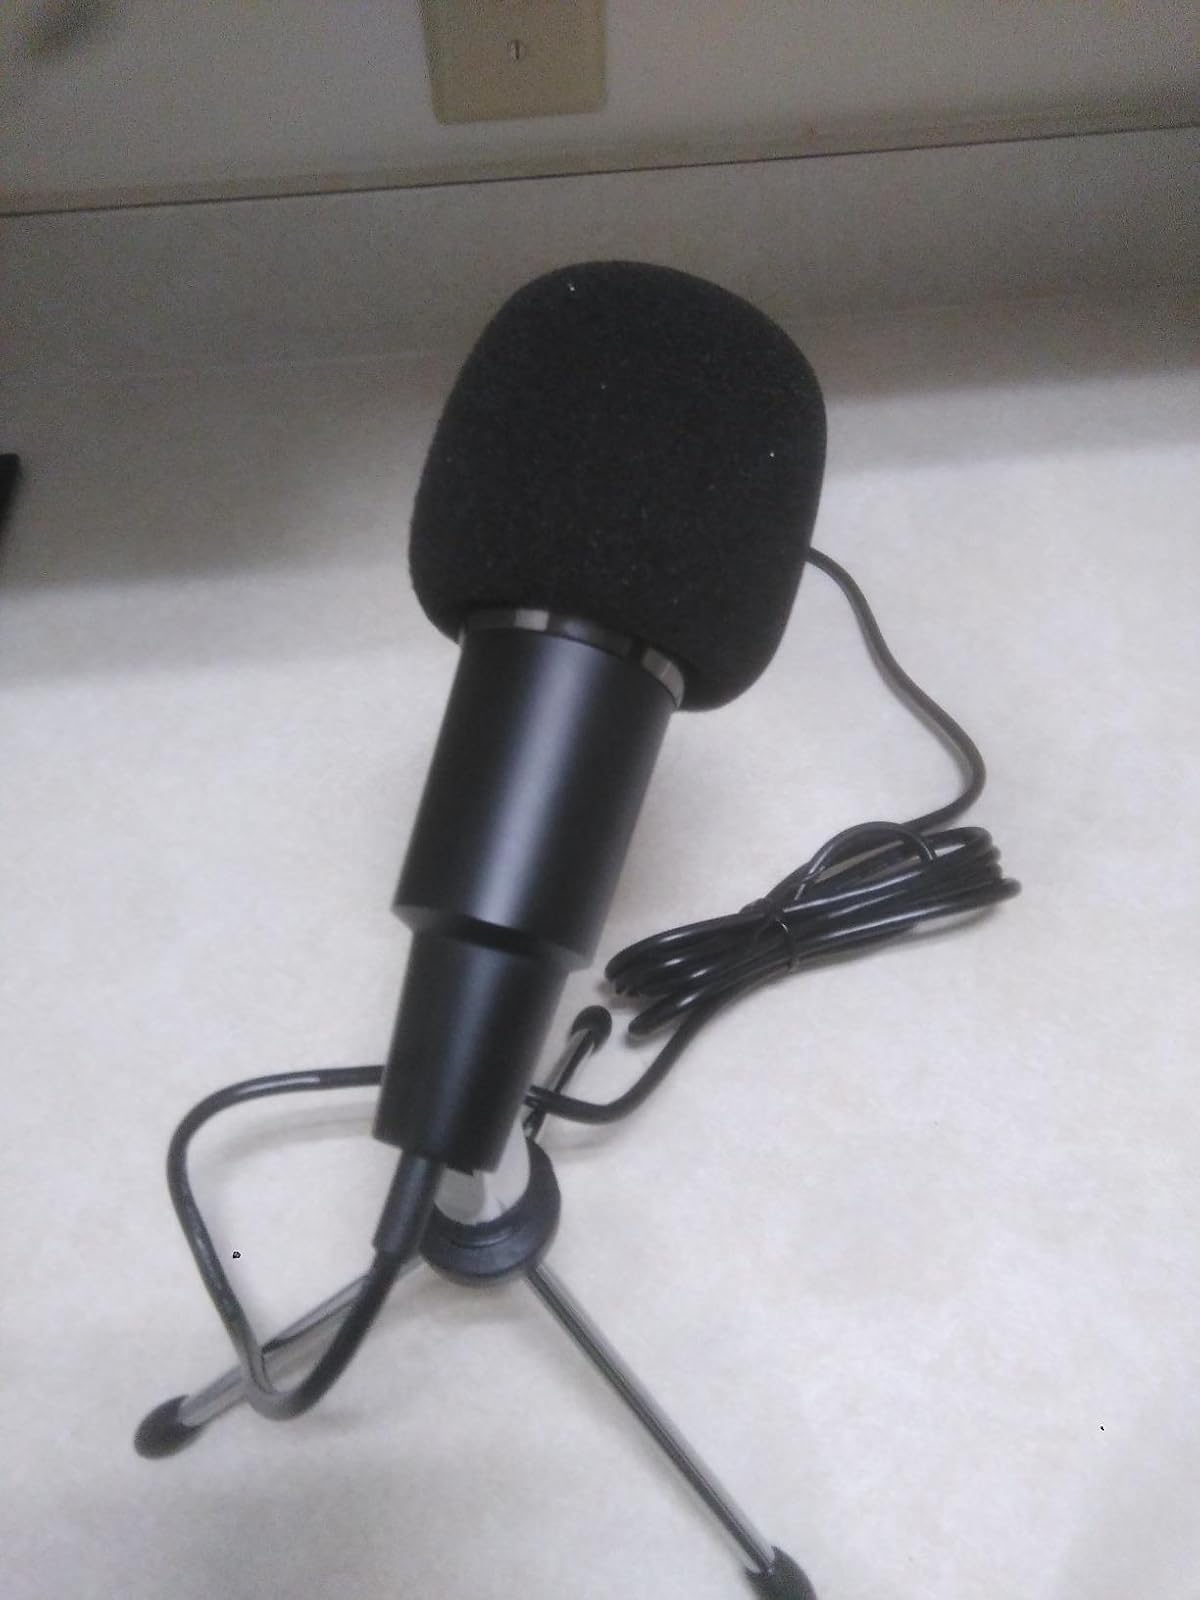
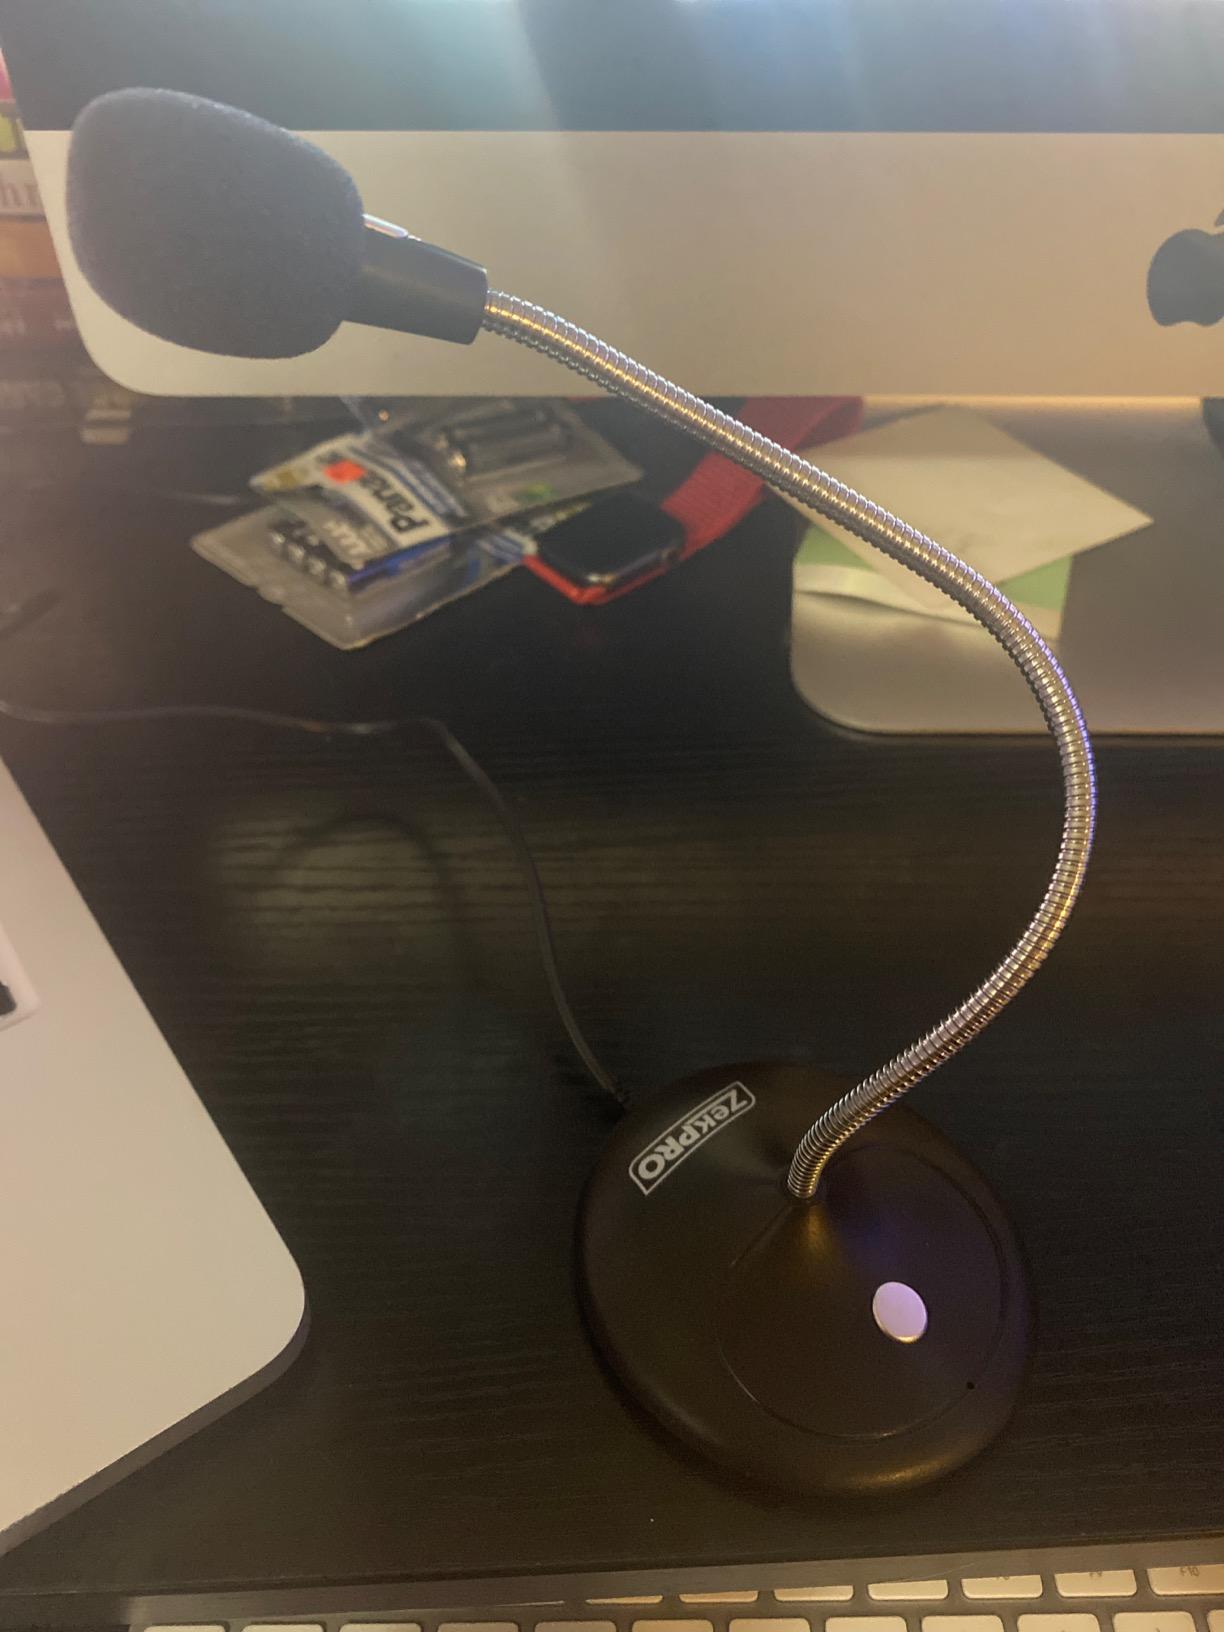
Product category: microphone
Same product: no